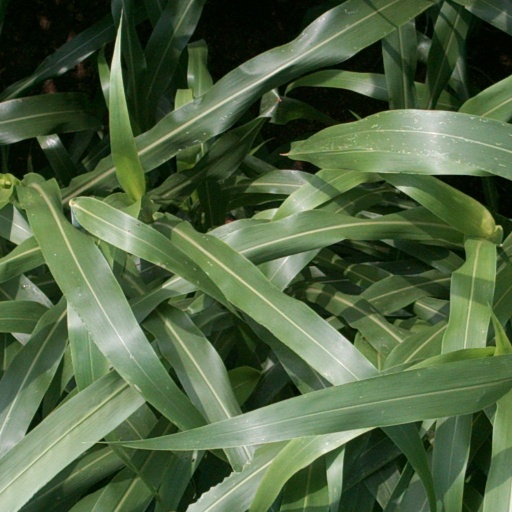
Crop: sorghum